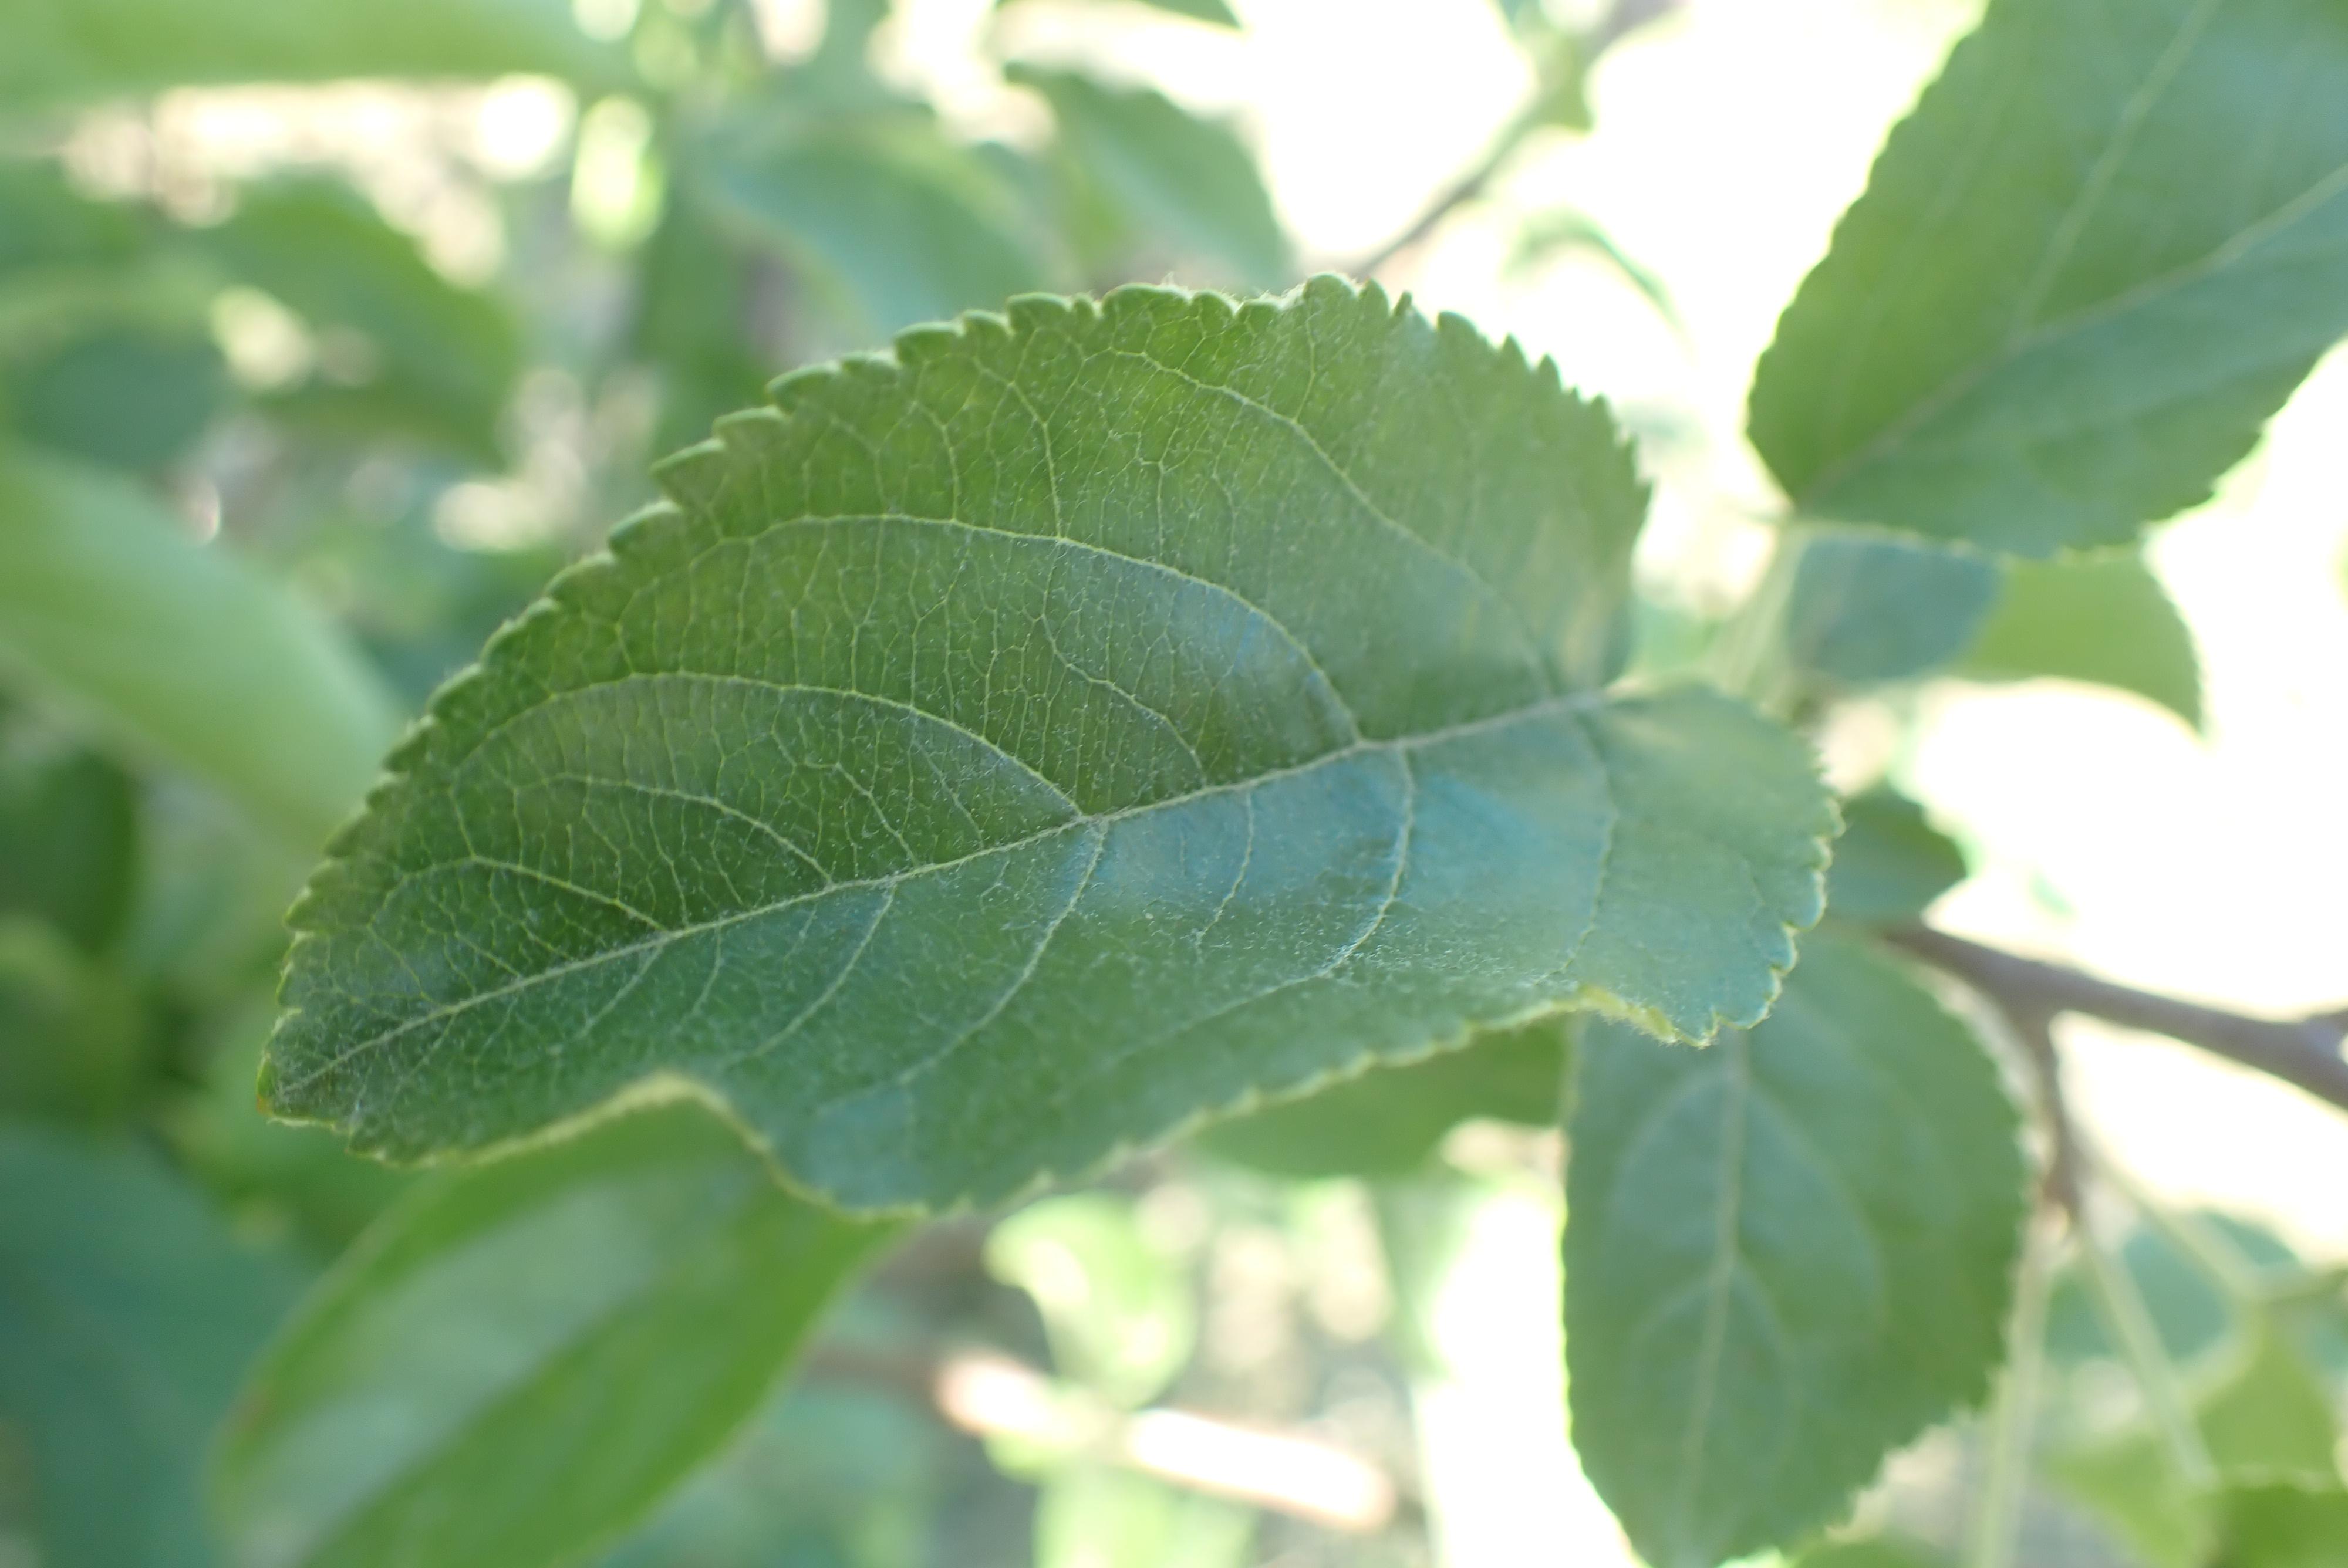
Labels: healthy